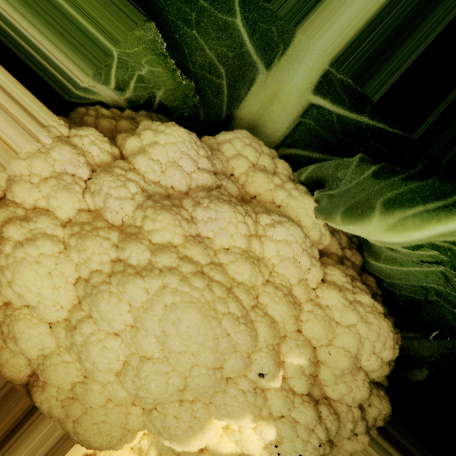
Label: Disease Free